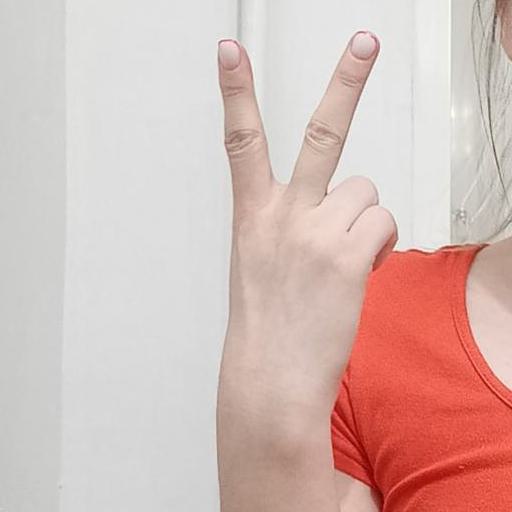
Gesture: peace_inverted